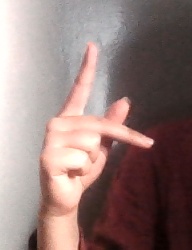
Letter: dha